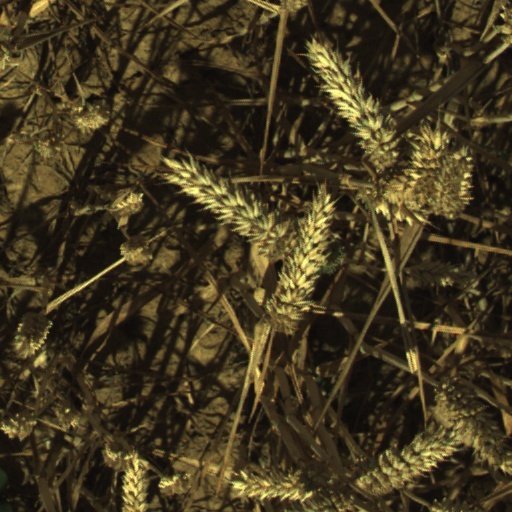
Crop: wheat